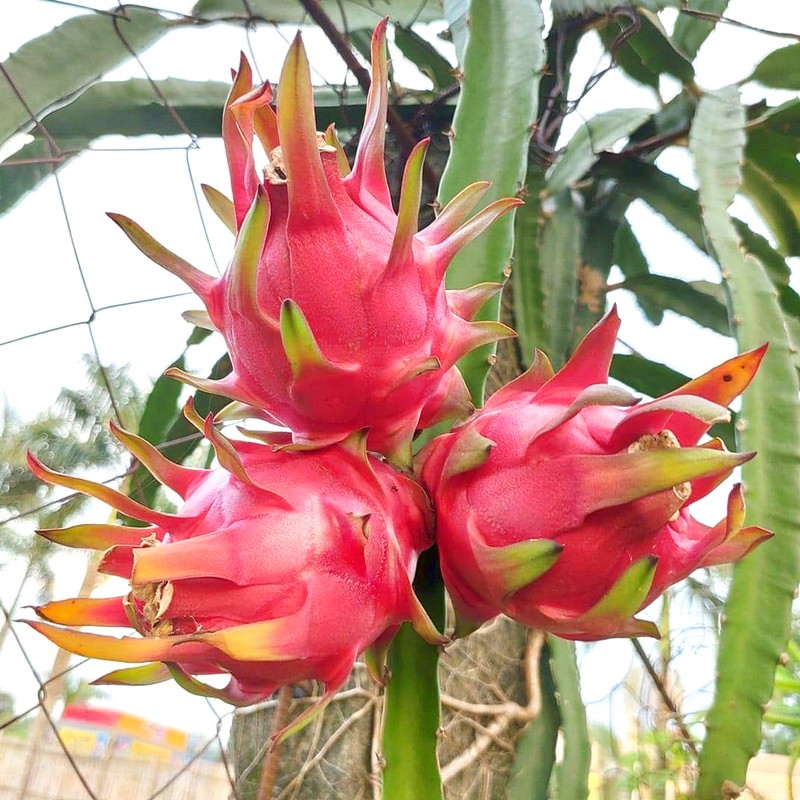
Label: Mature Dragon Fruit